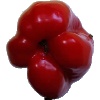
Label: Pepper Red 1